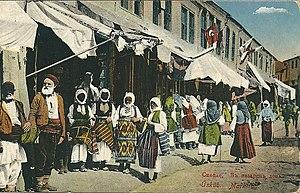
Jour de marché à Skopje (Macédoine) avant 1919